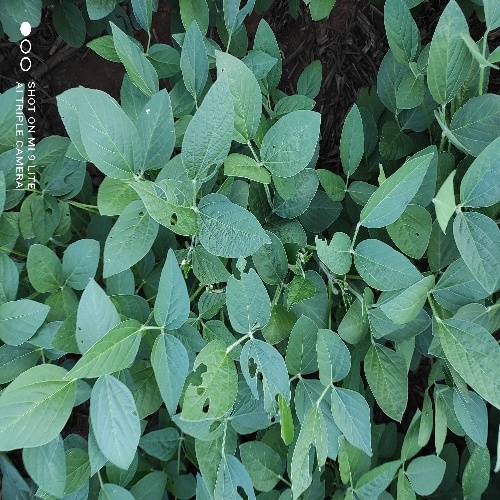
Label: Caterpillar